East Tsim Sha Tsui station

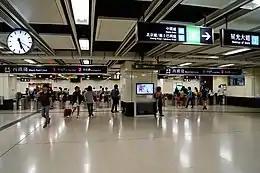
Concourse in May 2013

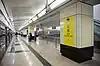
Platforms 2 in April 2014

Passengers heading towards the Tsuen Wan line ride the escalator up to the concourse and leave the Tuen Ma line system. Then they walk along the Middle Road or Mody Road subway system respectively to reach Tsim Sha Tsui station at exits L2 and M3, respectively.